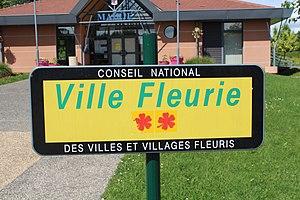
Panneau Ville fleurie à deux fleurs vers la mairie de Saint-Cyr-sur-Menthon.
Saint-Cyr-sur-Menthon, est une commune française située dans le département de l'Ain en région Auvergne-Rhône-Alpes.